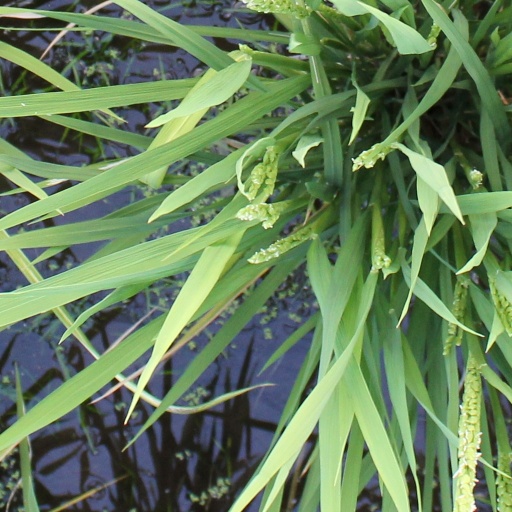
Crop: rice